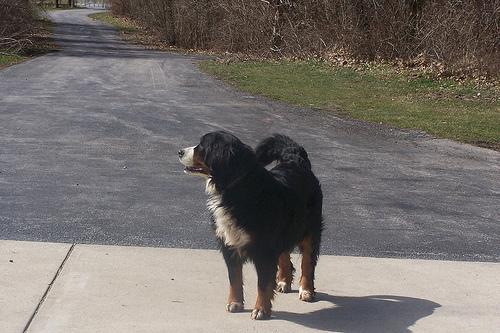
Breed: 211-n000061-Bernese_mountain_dog